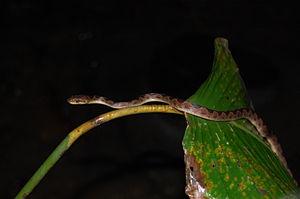
Leptodeira septentrionalis est une espèce de serpents de la famille des Dipsadidae.